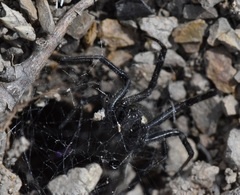
Species: Lactrodectus_hesperus